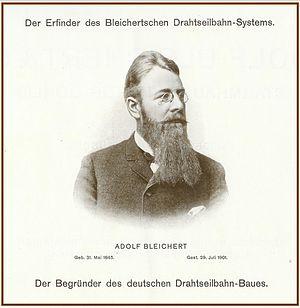
Adolf Bleichert & Co. était une société allemande de conception et de production de téléphériques à materiaux, qui fut fondée en 1874 près de Leipzig par l'ingenieur Adolf Bleichert initialement avec son collègue d'étude Theodor Otto et plus tard en 1876 avec son beau-frère Peter Heinrich Piel à Leipzig-Gohlis. Ses téléphériques bicâbles sont installés en Europe et plusieurs pays d'outre-mer. À la fin du siècle, c'est la plus grande entreprise de téléphériques au monde. Après la Première Guerre mondiale, la société se spécialise avec grand succès dans les téléphériques de transport de voyageurs. Durant la période d'entre-deux-guerres, Bleichert réalise plus de téléportés à lui seul que l'ensemble des autres constructeurs.